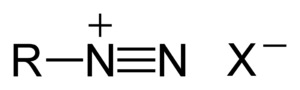
Un diazonium est un cation formé d'un groupe de deux atomes d'azote en position terminale sur une molécule. La structure R-N≡N⁺ est également considérée comme un groupe fonctionnel